Central Institute of Classical Tamil

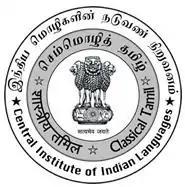
The Central Institute for Classical Tamil (CICT) logo

The Central Institute of Classical Tamil (CICT) is a body established by the Government of India with a view to promoting the cause of Classical Tamil. It is located in Chennai.